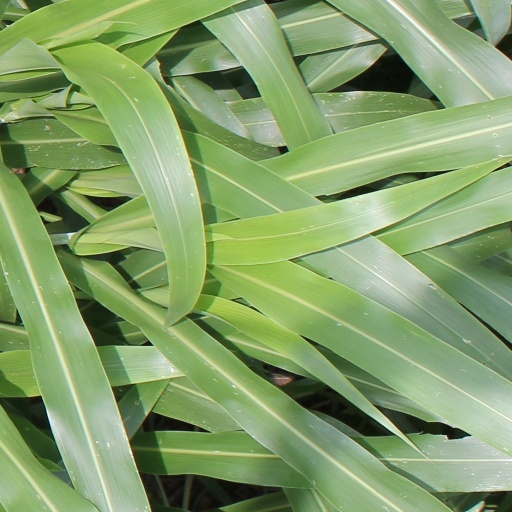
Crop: sorghum